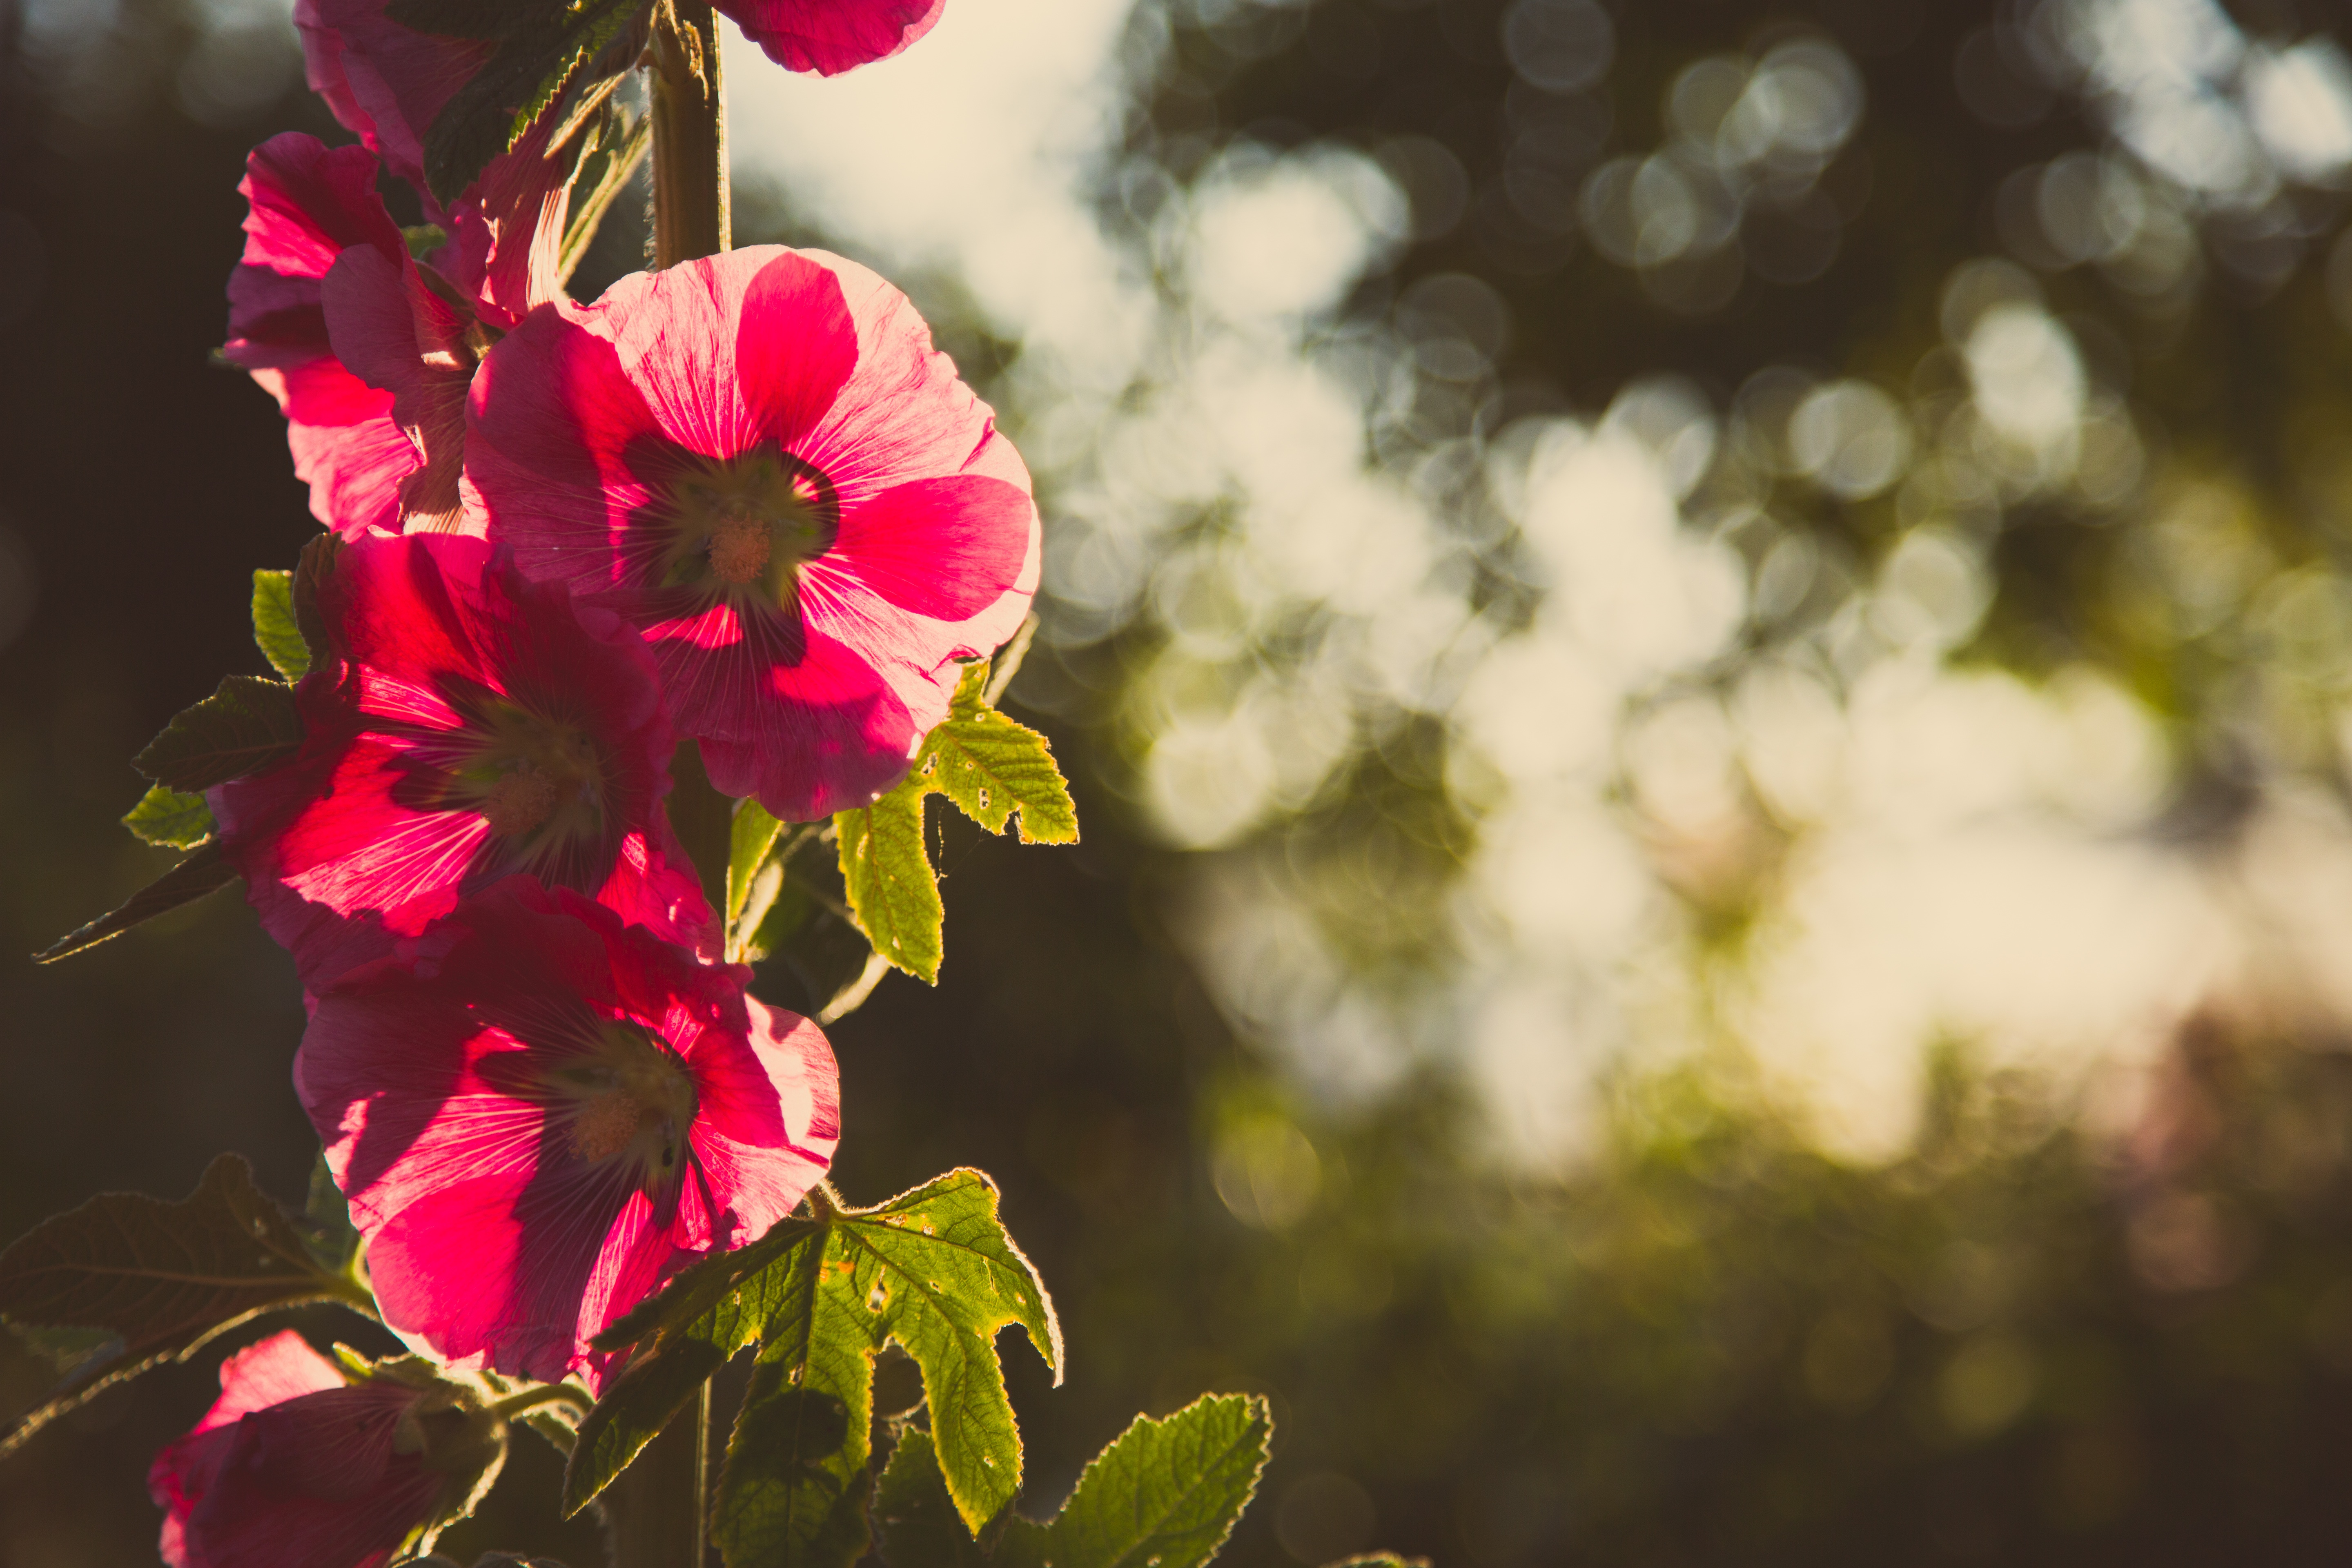
nature, branch, blossom, plant, photography, sunlight, leaf, flower, petal, spring, red, autumn, botany, flora, season, wildflower, macro photography, flowering plant, land plant